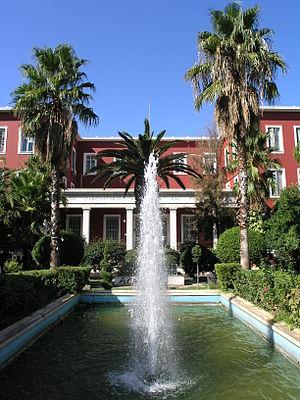
L’université Panteion des sciences sociales et politiques, ou simplement université Panteion, est une université située à Athènes, en Grèce. Fondée en 1927, elle est entre les trois plus anciennes universités de sciences politiques en Europe.